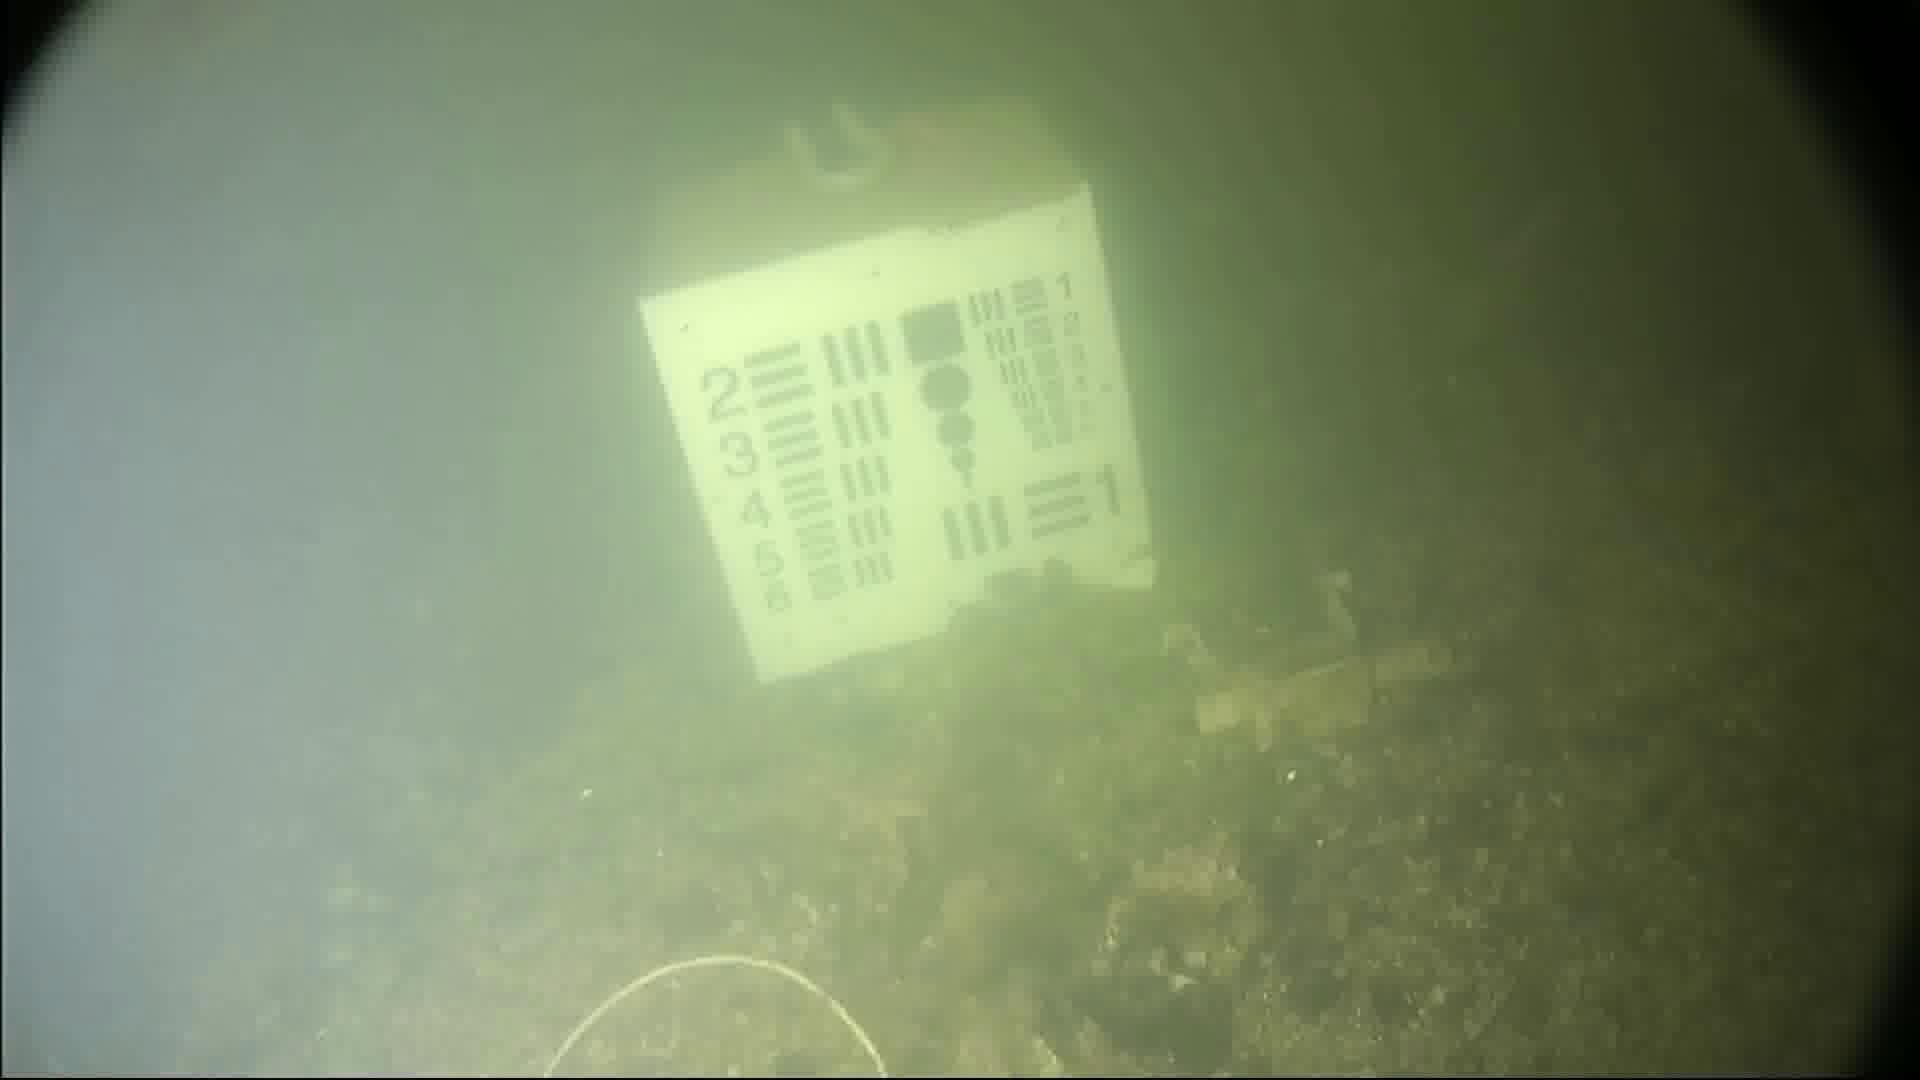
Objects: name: starfish